Pima villages

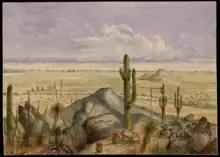
"View overlooking the Pimo villages with the Gila River in the distance; Pima Butte is in the center of the view with mountains in the background," watercolor by John Russell Bartlett, 1852

Pima Villages, sometimes mistakenly called the Pimos Villages in the 19th century, were the Akimel O’odham (Pima) and Pee-Posh (Maricopa) villages in what is now the Gila River Indian Community in Pinal County, Arizona. First, recorded by Spanish explorers in the late 17th century as living on the south side of the Gila River, they were included in the Viceroyalty of New Spain, then in Provincias of Sonora, Ostimuri y Sinaloa or New Navarre to 1823. Then from 1824 to 1830, they were part of the Estado de Occidente of Mexico and from September 1830 they were part of the state of Sonora. These were the Pima villages encountered by American fur trappers, traders, soldiers and travelers along the middle Gila River from 1830s into the later 19th century. The Mexican Cession following the Mexican American War left them part of Mexico. The 1853 Gadsden Purchase made their lands part of the United States, Territory of New Mexico. During the American Civil War, they became part of the Territory of Arizona.